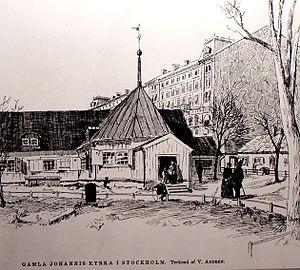
Anders Viktor « Vicke » Andrén est un peintre et illustrateur suédois.